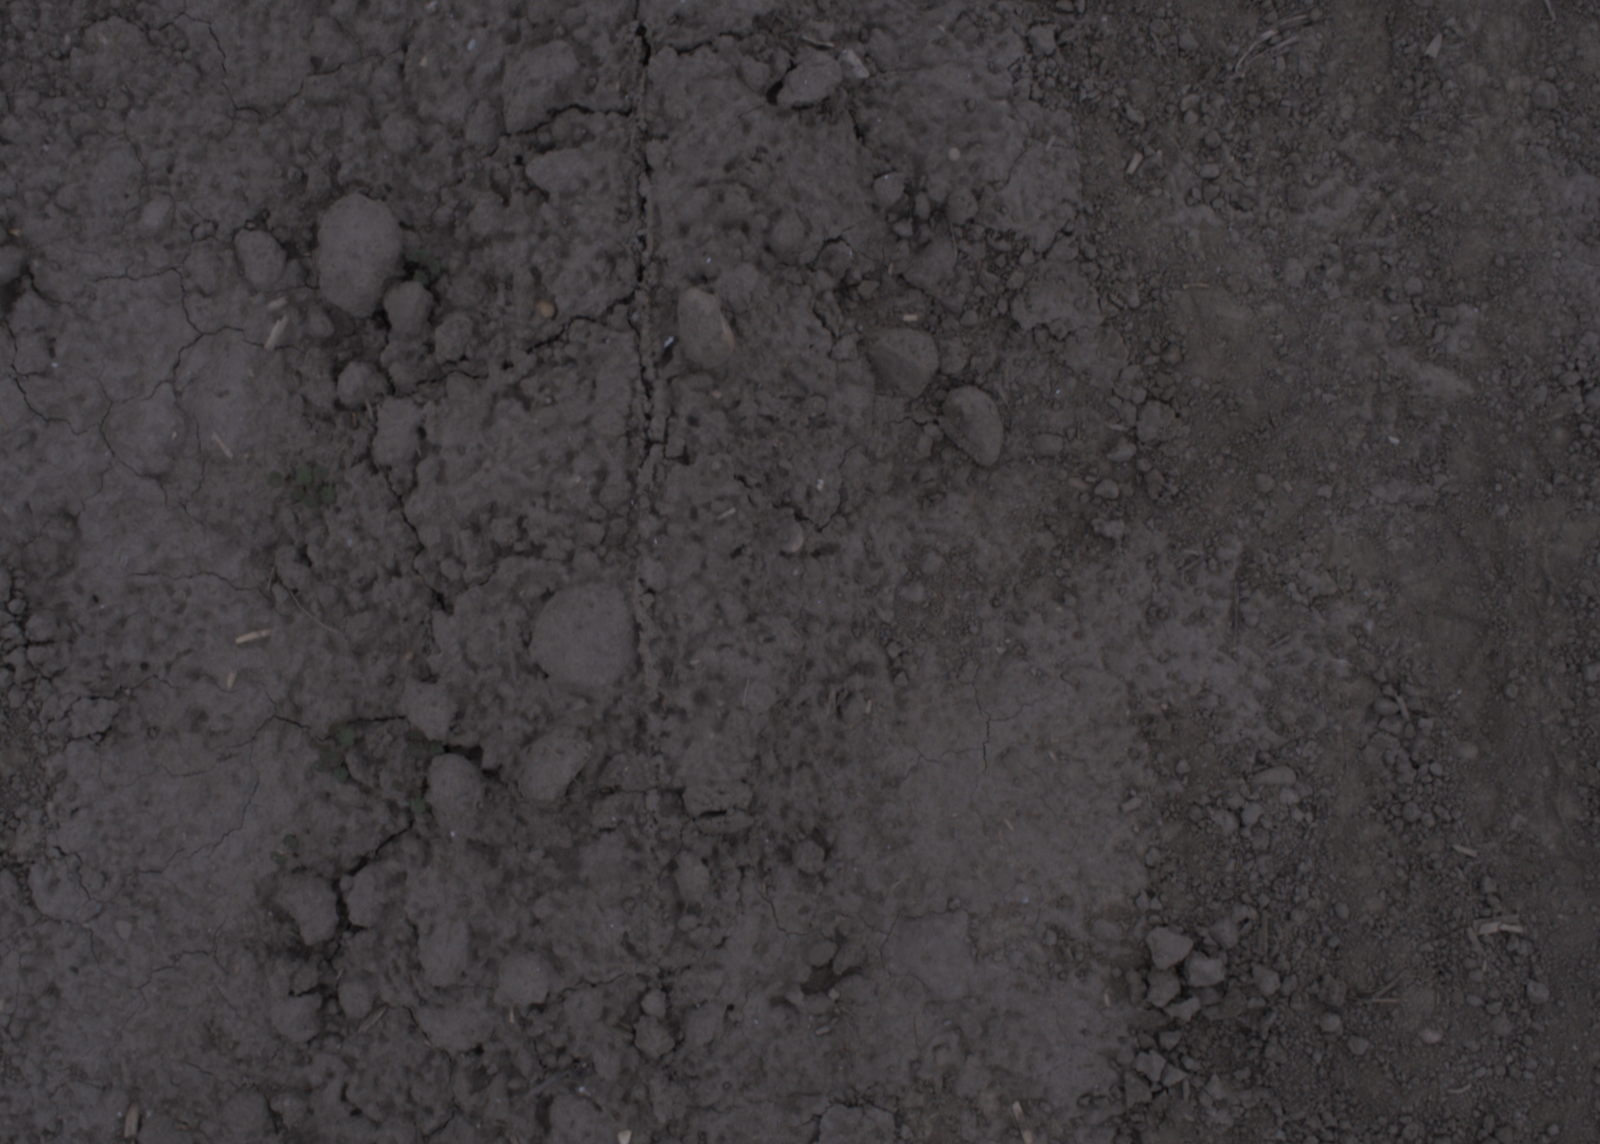
Capture date: 17.08.2020 10:11:36
Weather: cloudy
Wind: light
Seeding date: 21.07.2020
Plant canopy height (mm): 910